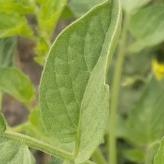
Crop: Tomato
Condition: healthy-leaf